Love Divine, All Loves Excelling

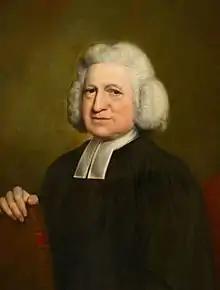
Charles Wesley

"Love Divine, All Loves Excelling" is a Christian hymn by Charles Wesley, first published in 1747. It was initially published as part of his "Hymns for Those that Seek and Find" and quickly became a central hymn in both Methodist and wider Christian worship. The hymn reflects Wesley's teachings on Christian perfection, expressing a longing for God's transforming and sanctifying grace.